Simon L. Adler

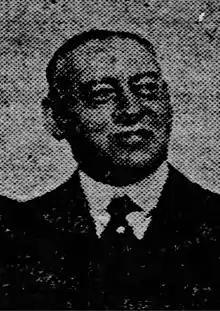

Simon Louis Adler (August 30, 1867 – May 23, 1934) was a United States district judge of the United States District Court for the Western District of New York.